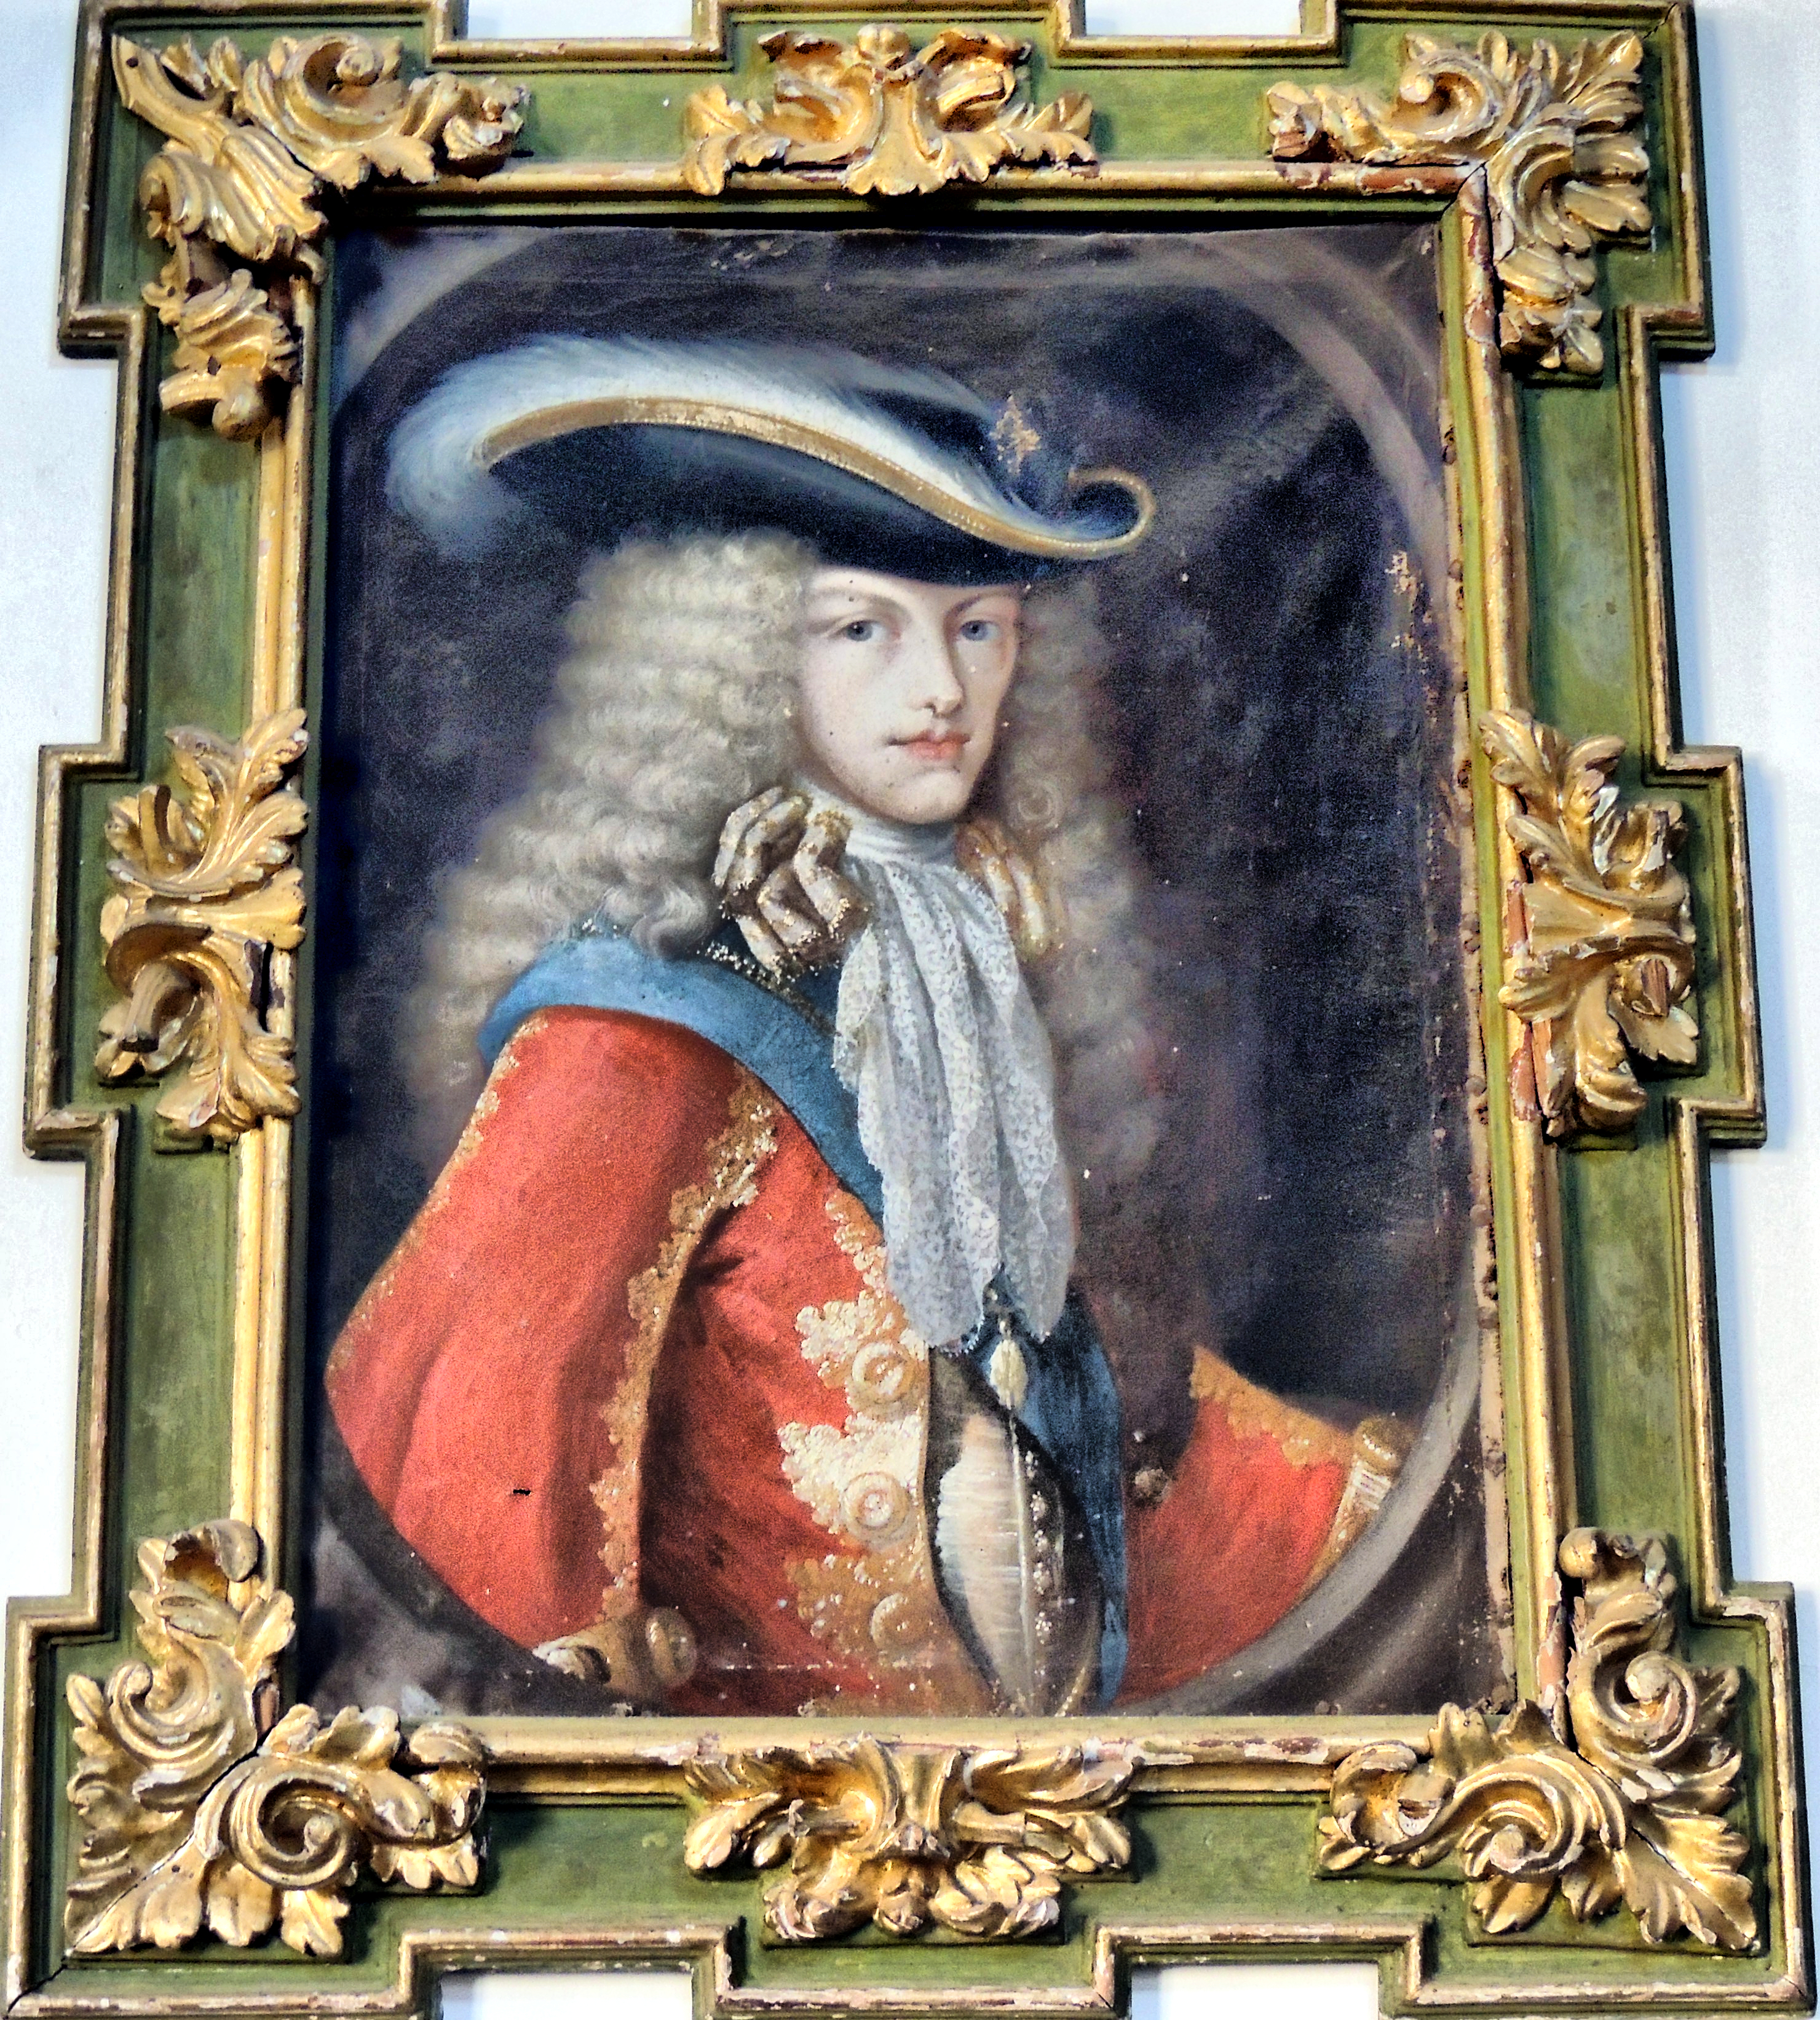
painting, art, illustration, photomontage, picture frame, modern art